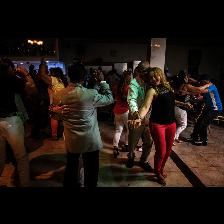
Label: Human